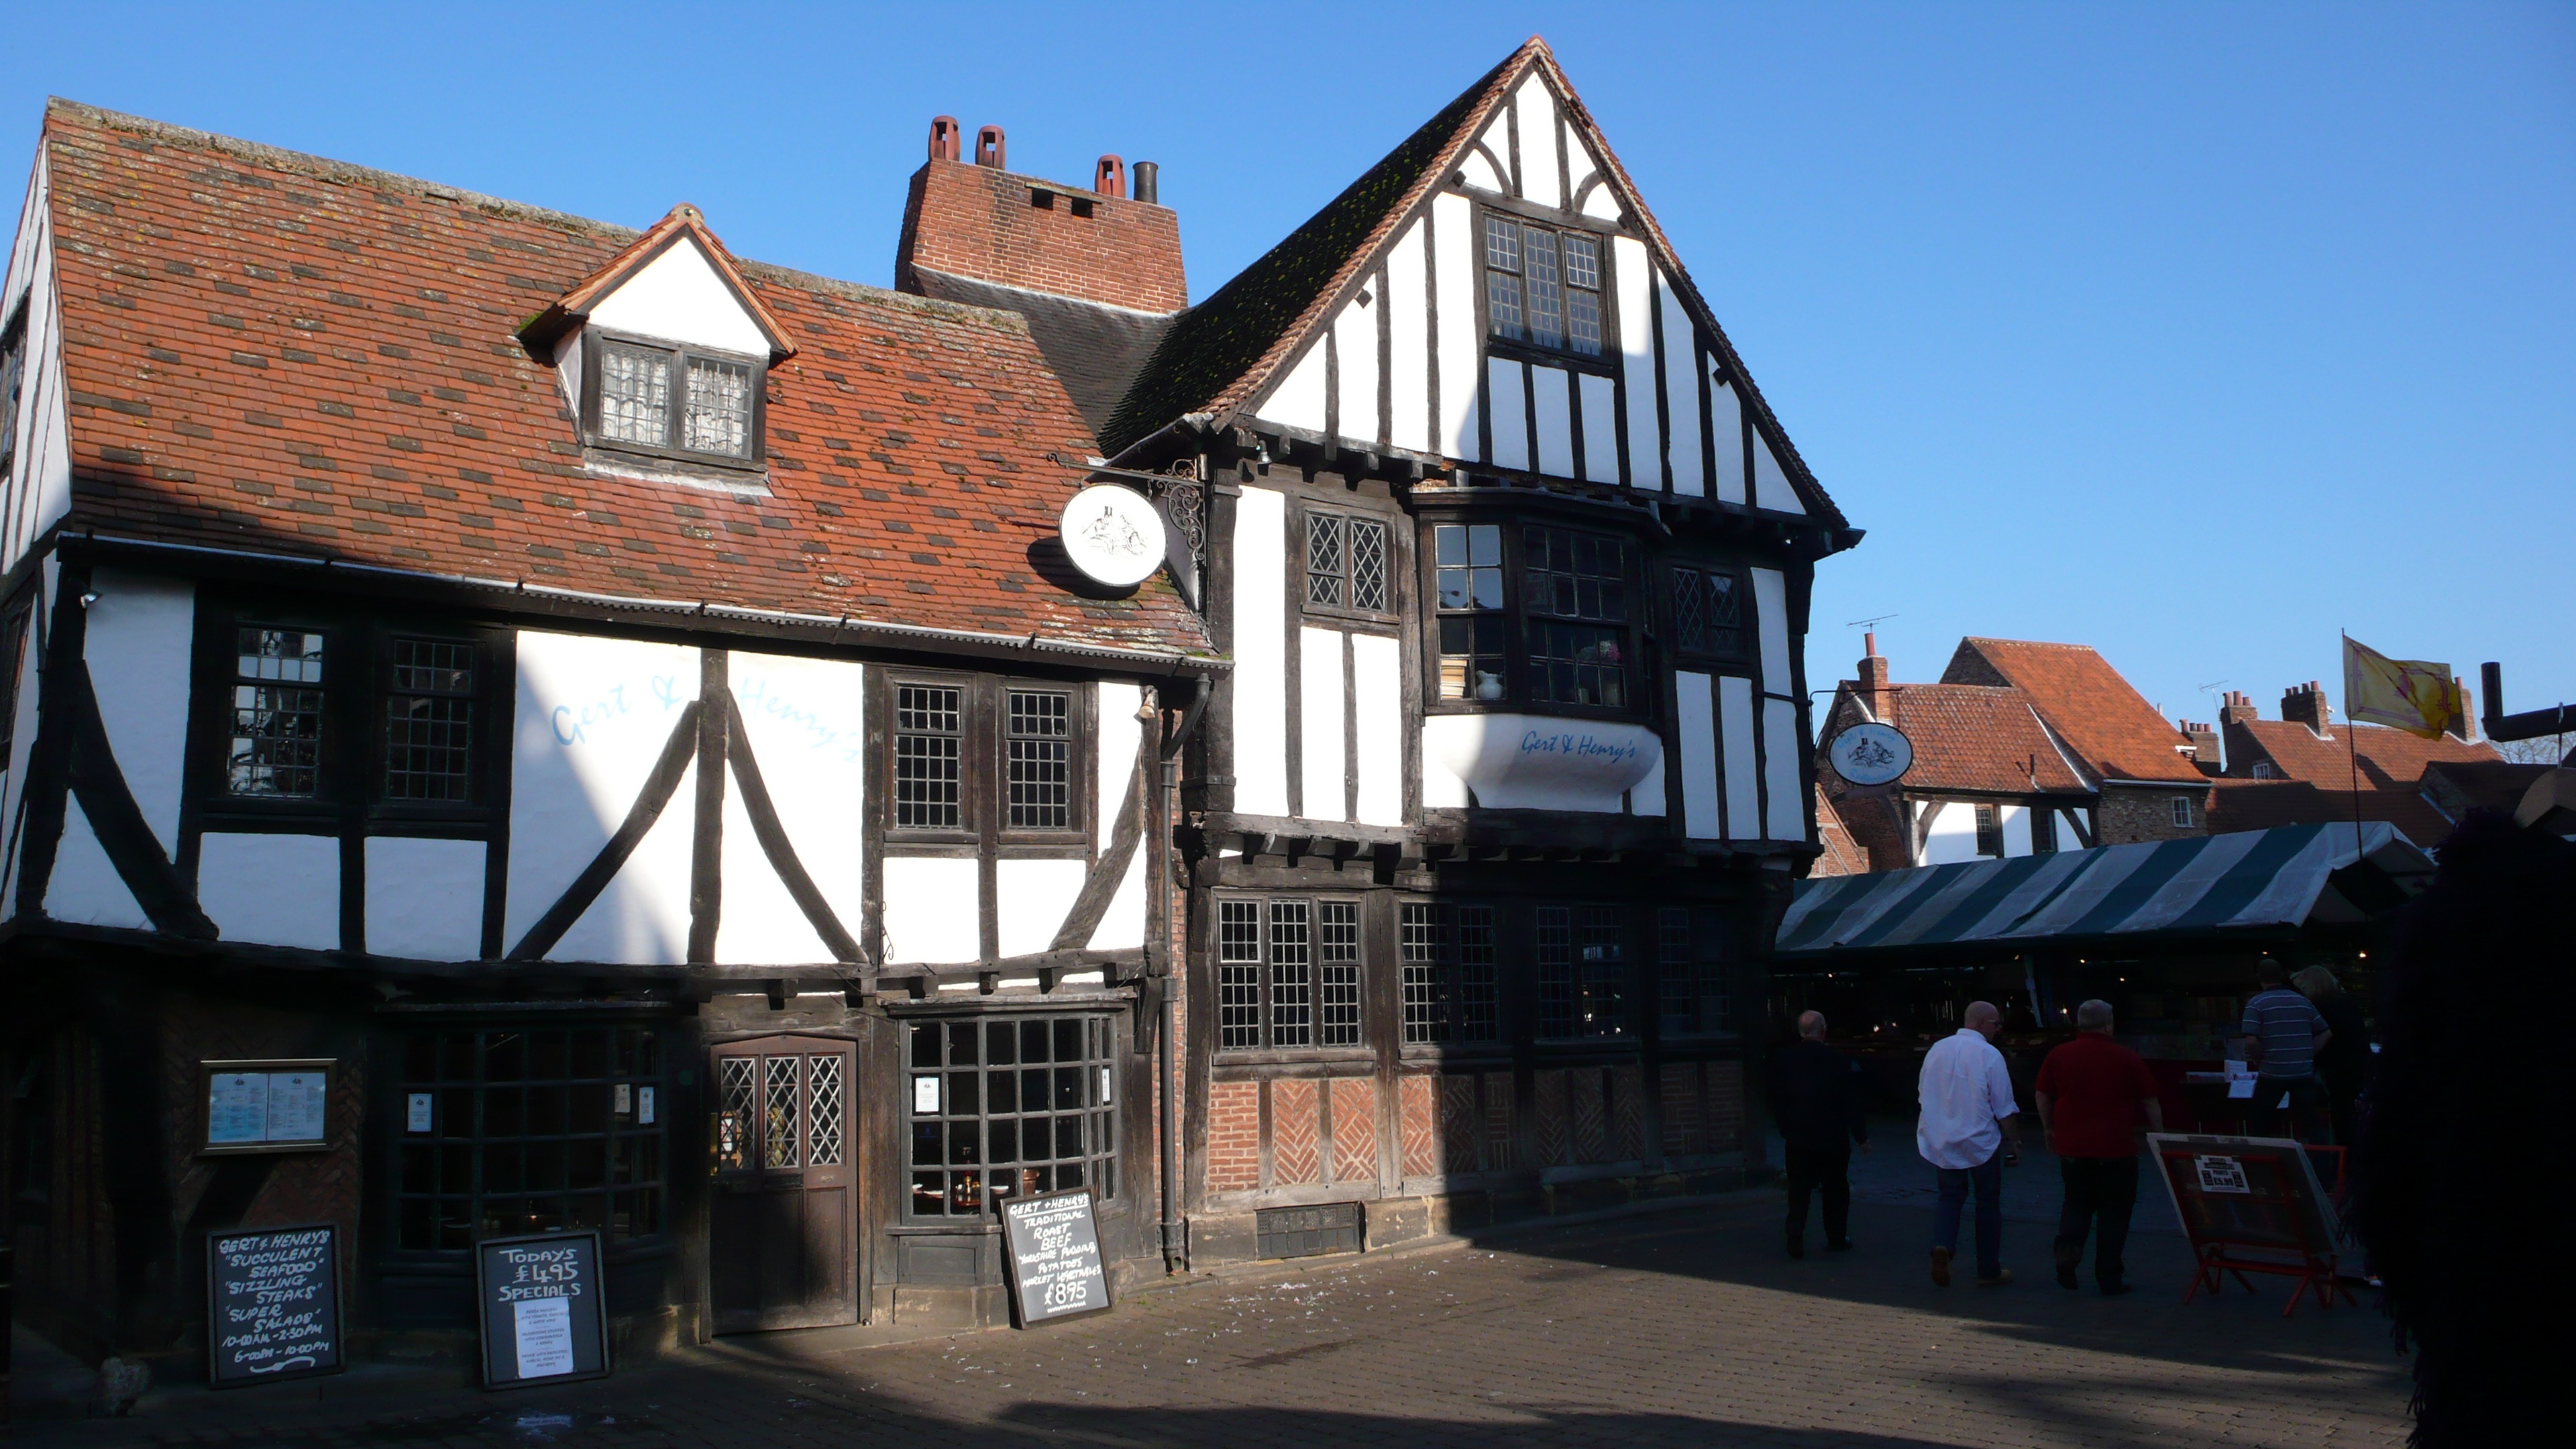
house, town, roof, building, home, cottage, facade, property, england, estate, neighbourhood, timbered, residential area